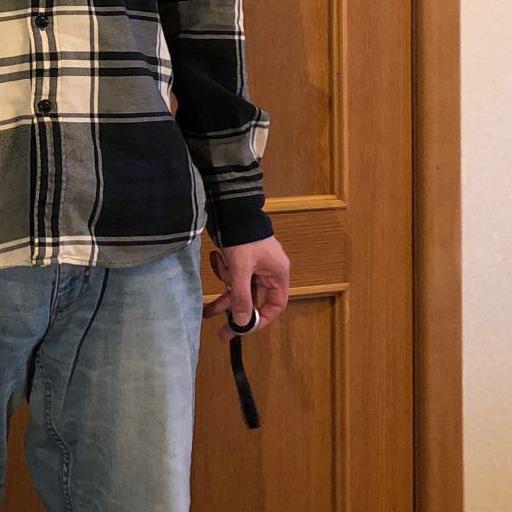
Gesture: no_gesture